Takagi Station (Toyama)

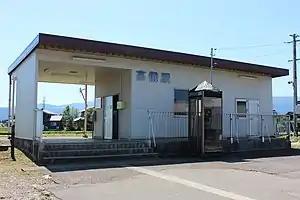
Takagi Station in June 2020

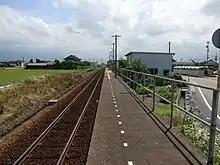
Takagi Station platform

Takagi Station is a station on the Jōhana Line, and is located 17.0 kilometers from the end of the line at .